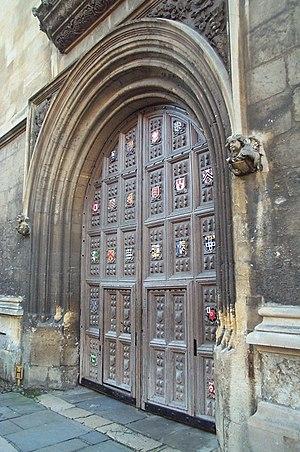
La bibliothèque Bodléienne, officiellement bibliothèque de Bodley est la plus prestigieuse des bibliothèques de l’université d'Oxford. Formellement établie en 1602 à partir de collections plus anciennes, elle tire son nom de Thomas Bodley, bibliothécaire de Merton College.
Falconer Madan est un bibliothécaire, bibliographe et historien du livre britannique, né le 15 avril 1851 et mort le 22 mai 1935.